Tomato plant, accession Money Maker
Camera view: horizontal (90 deg, fisheye); turntable rotation: 90 degrees
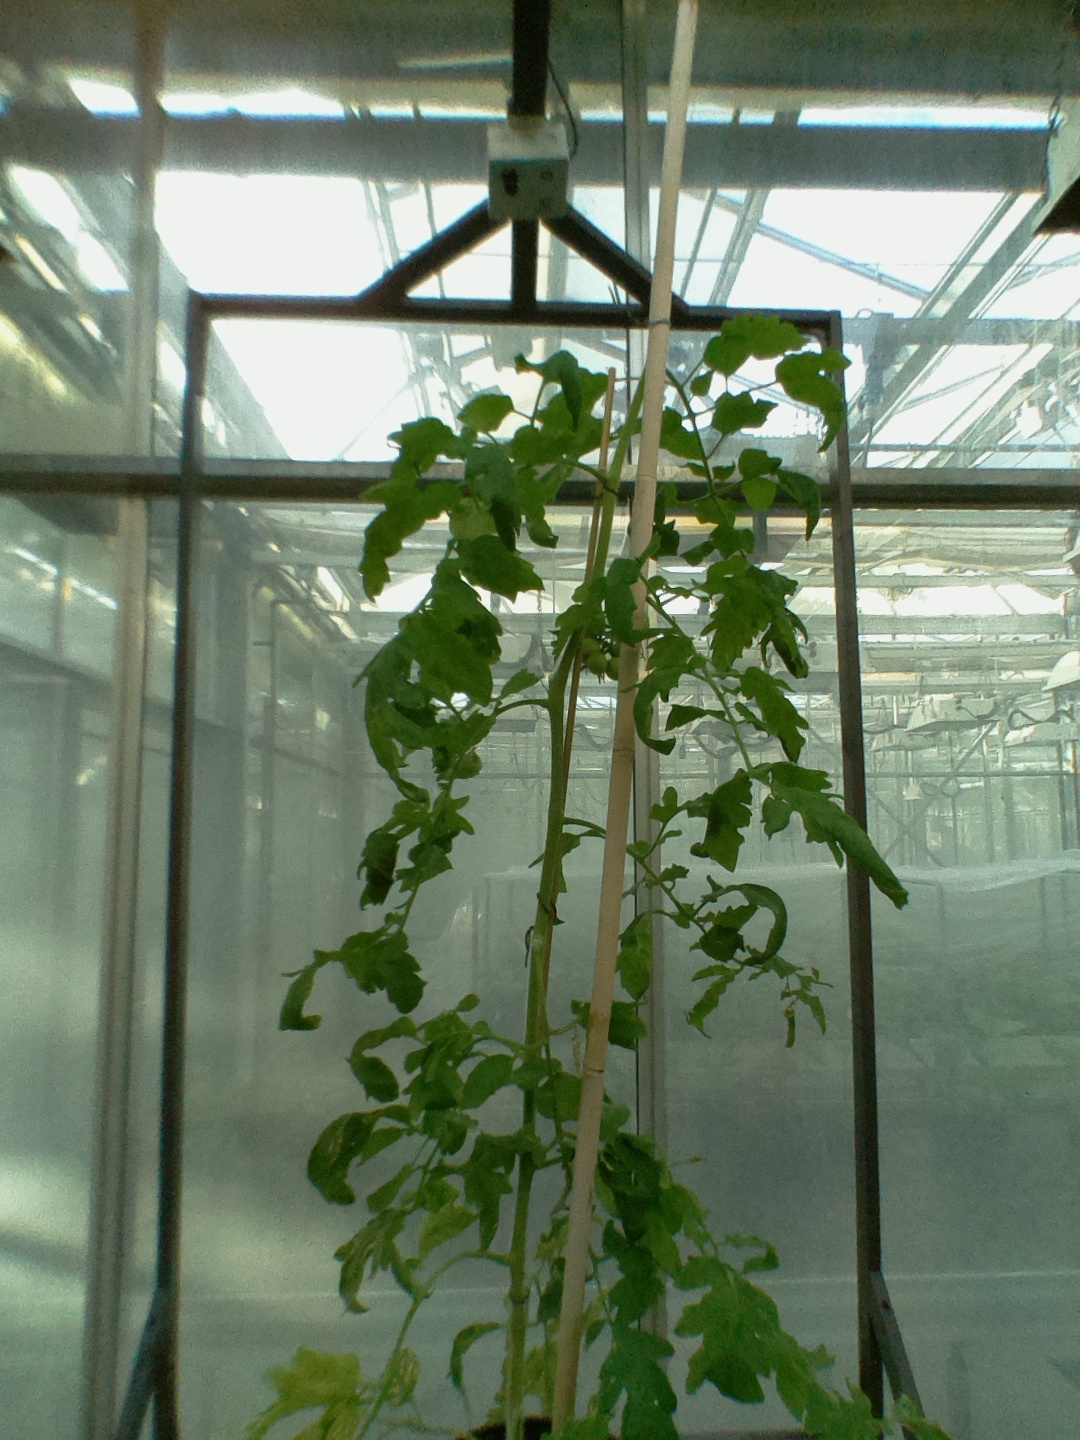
BBCH growth stage 73: 30%-40% of final fruit size